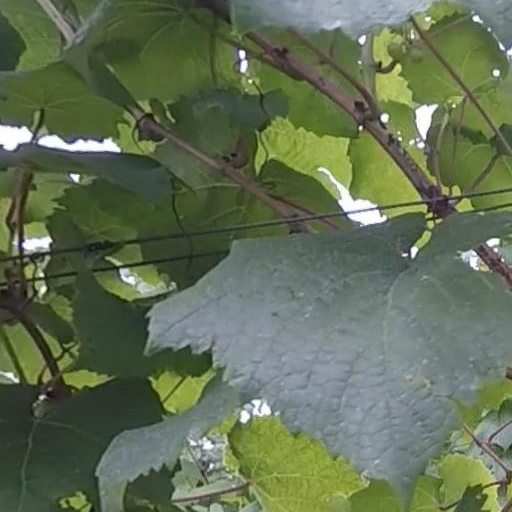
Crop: grape